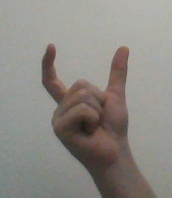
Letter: nun